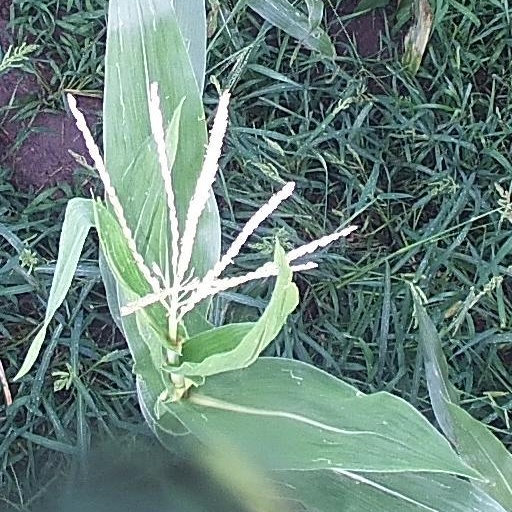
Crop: maize; corn